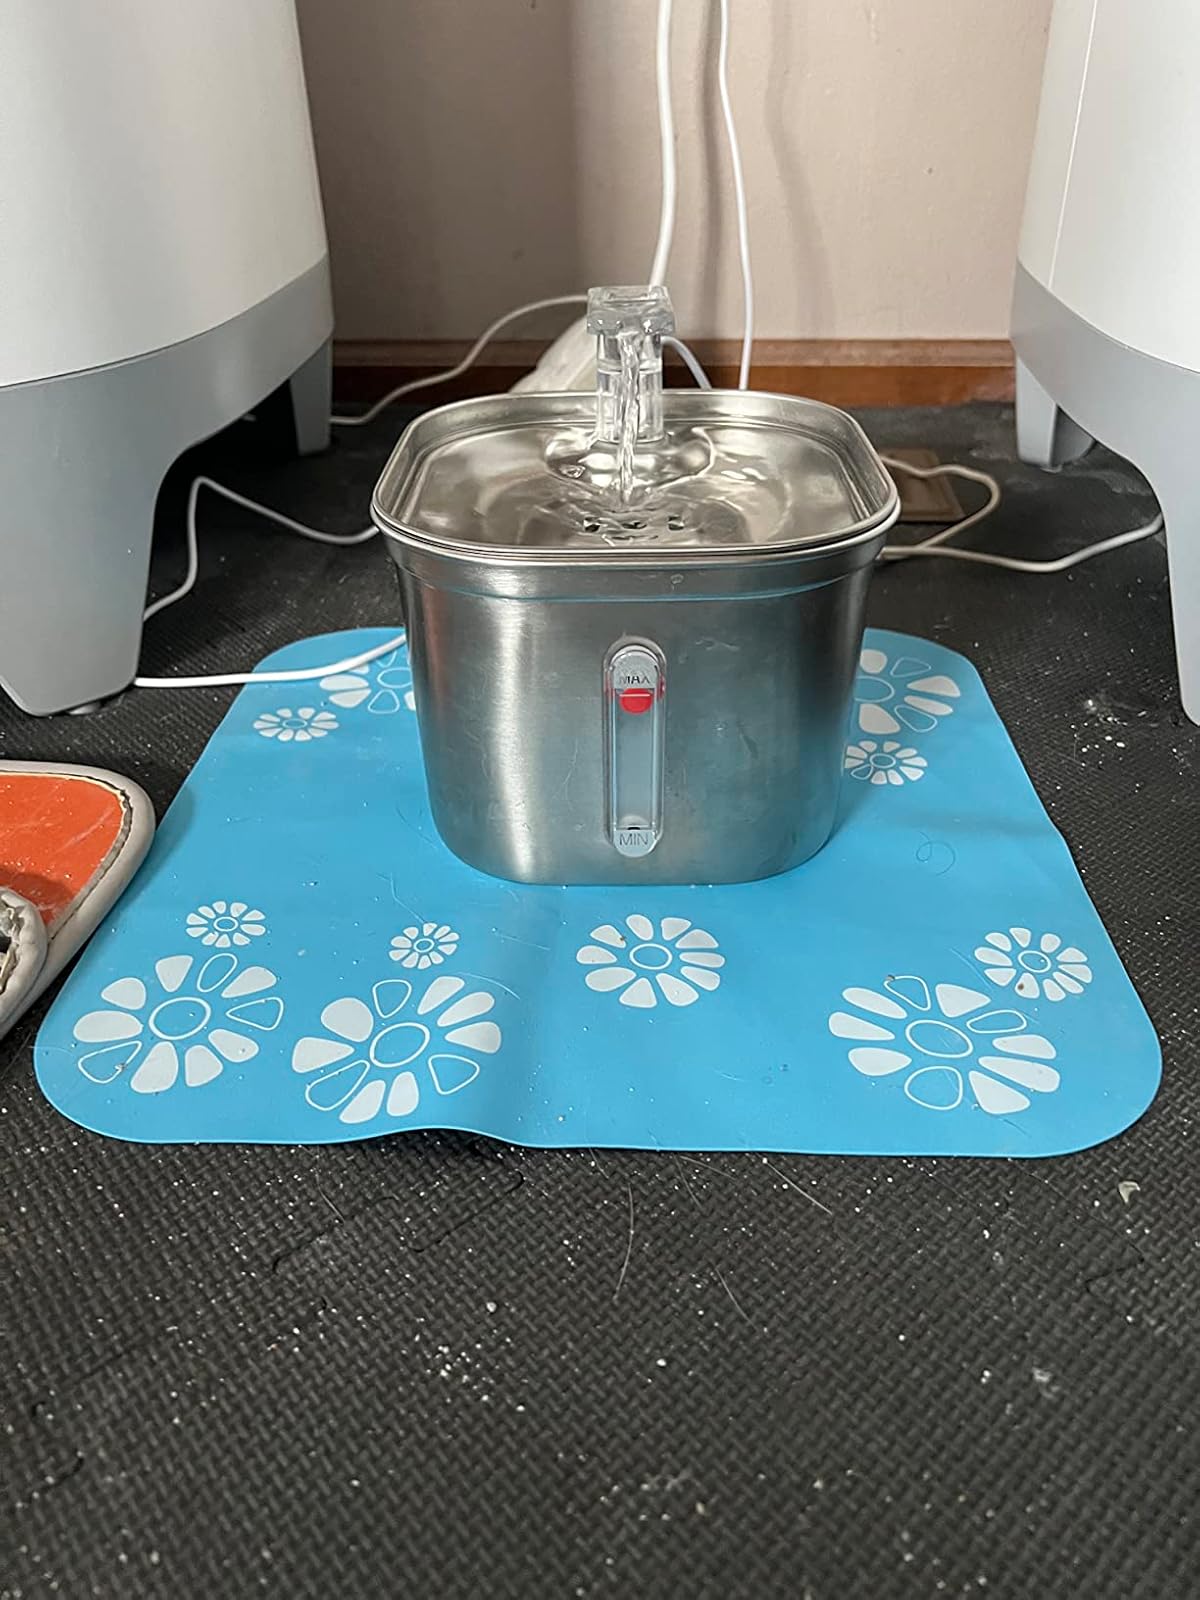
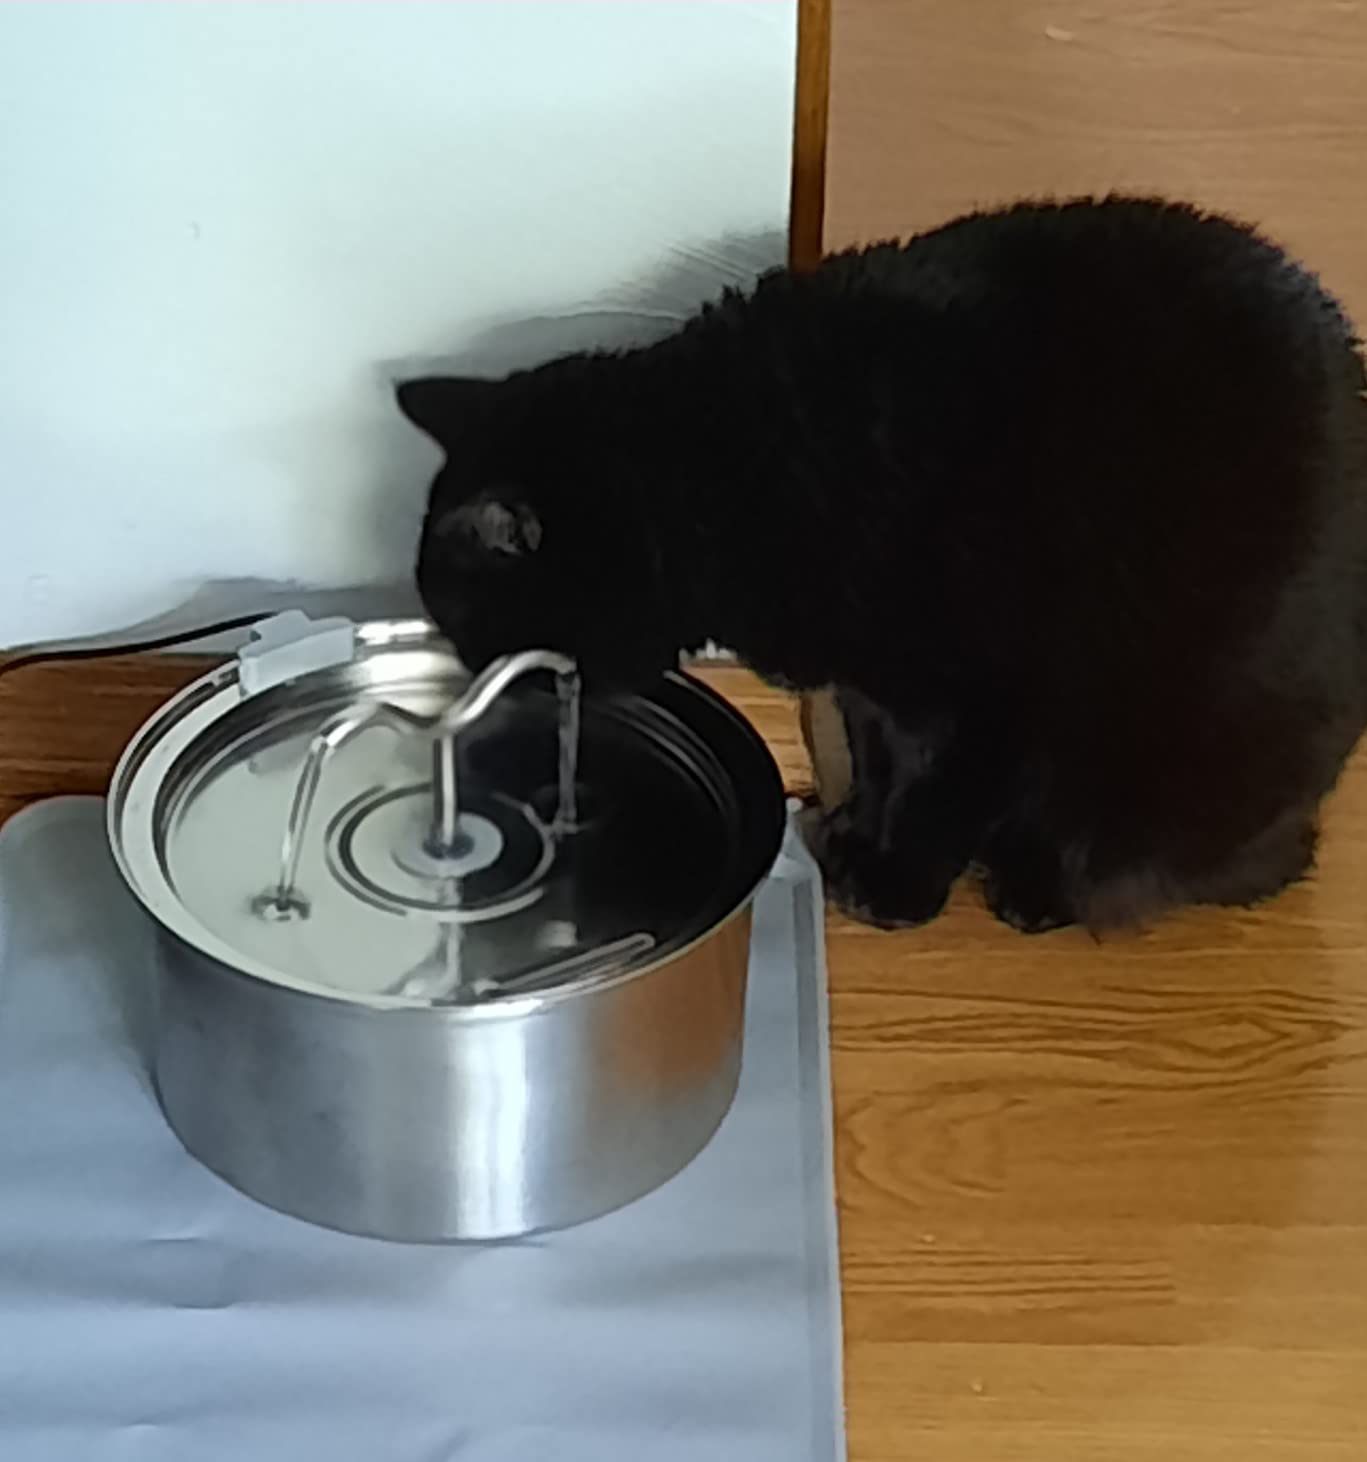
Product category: items_bowl
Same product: no